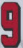
Number: 9